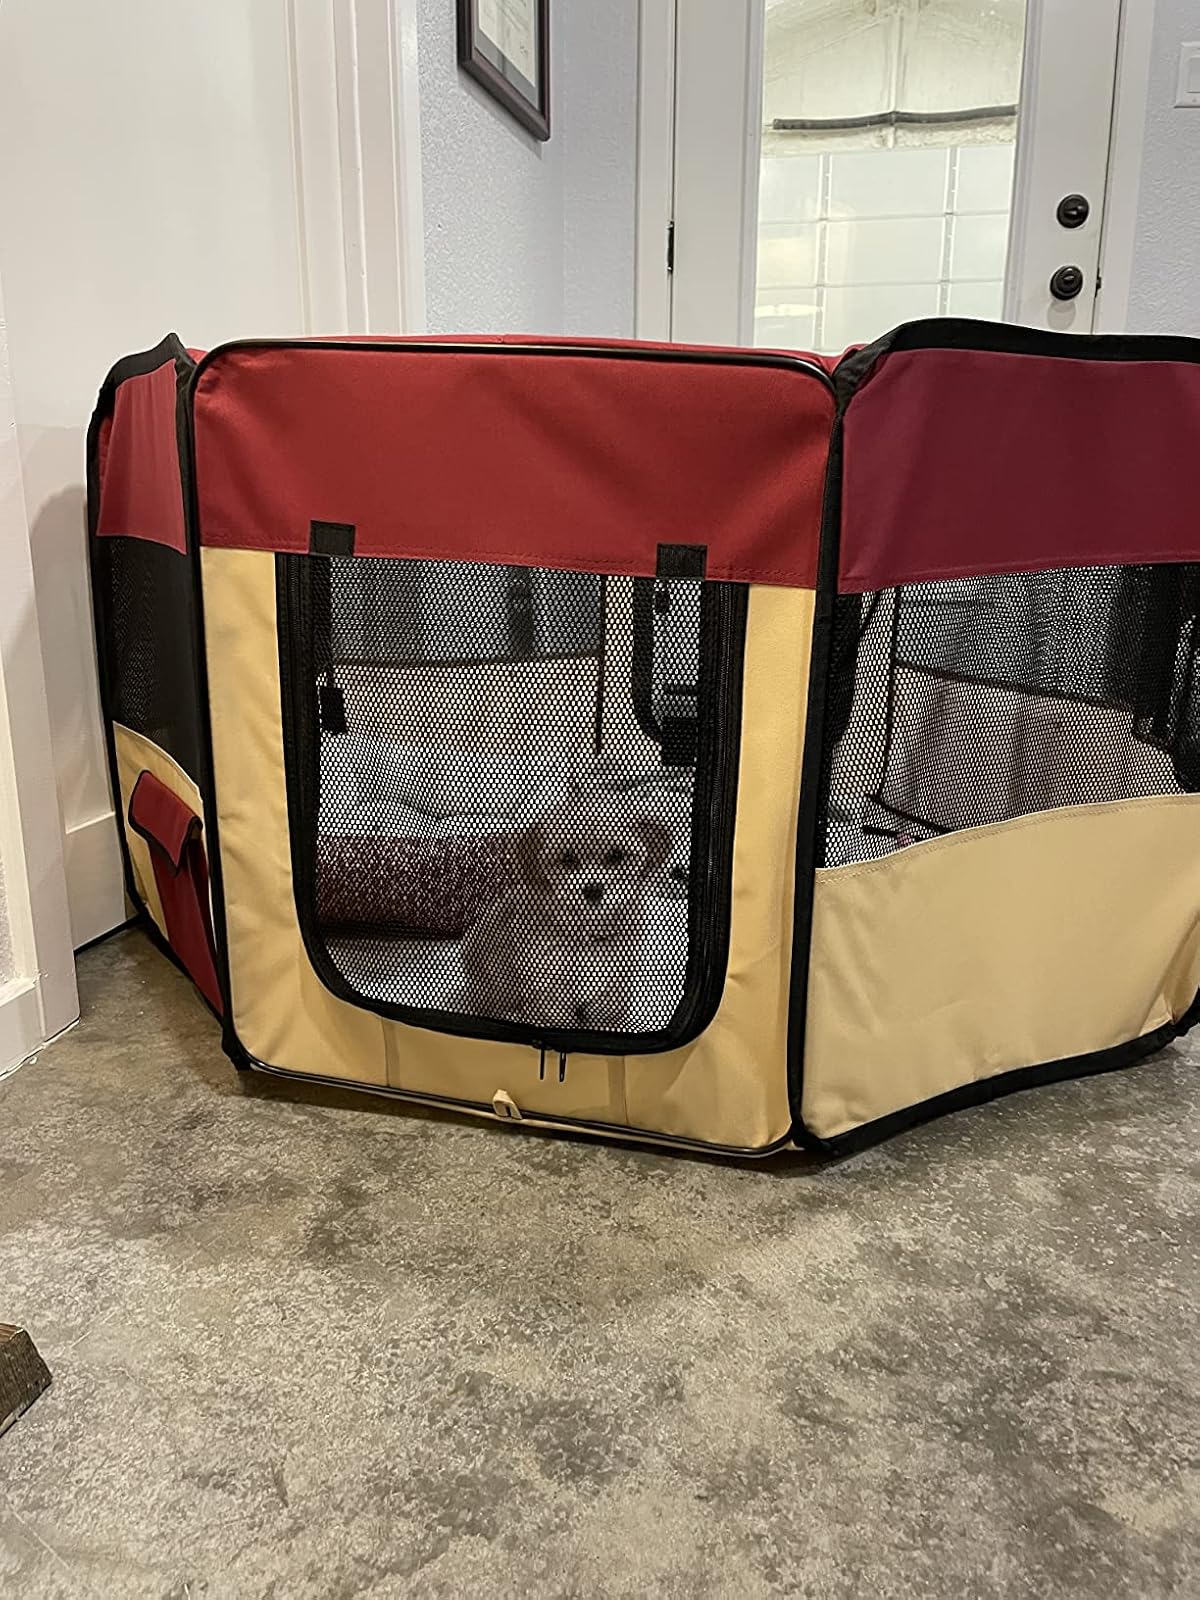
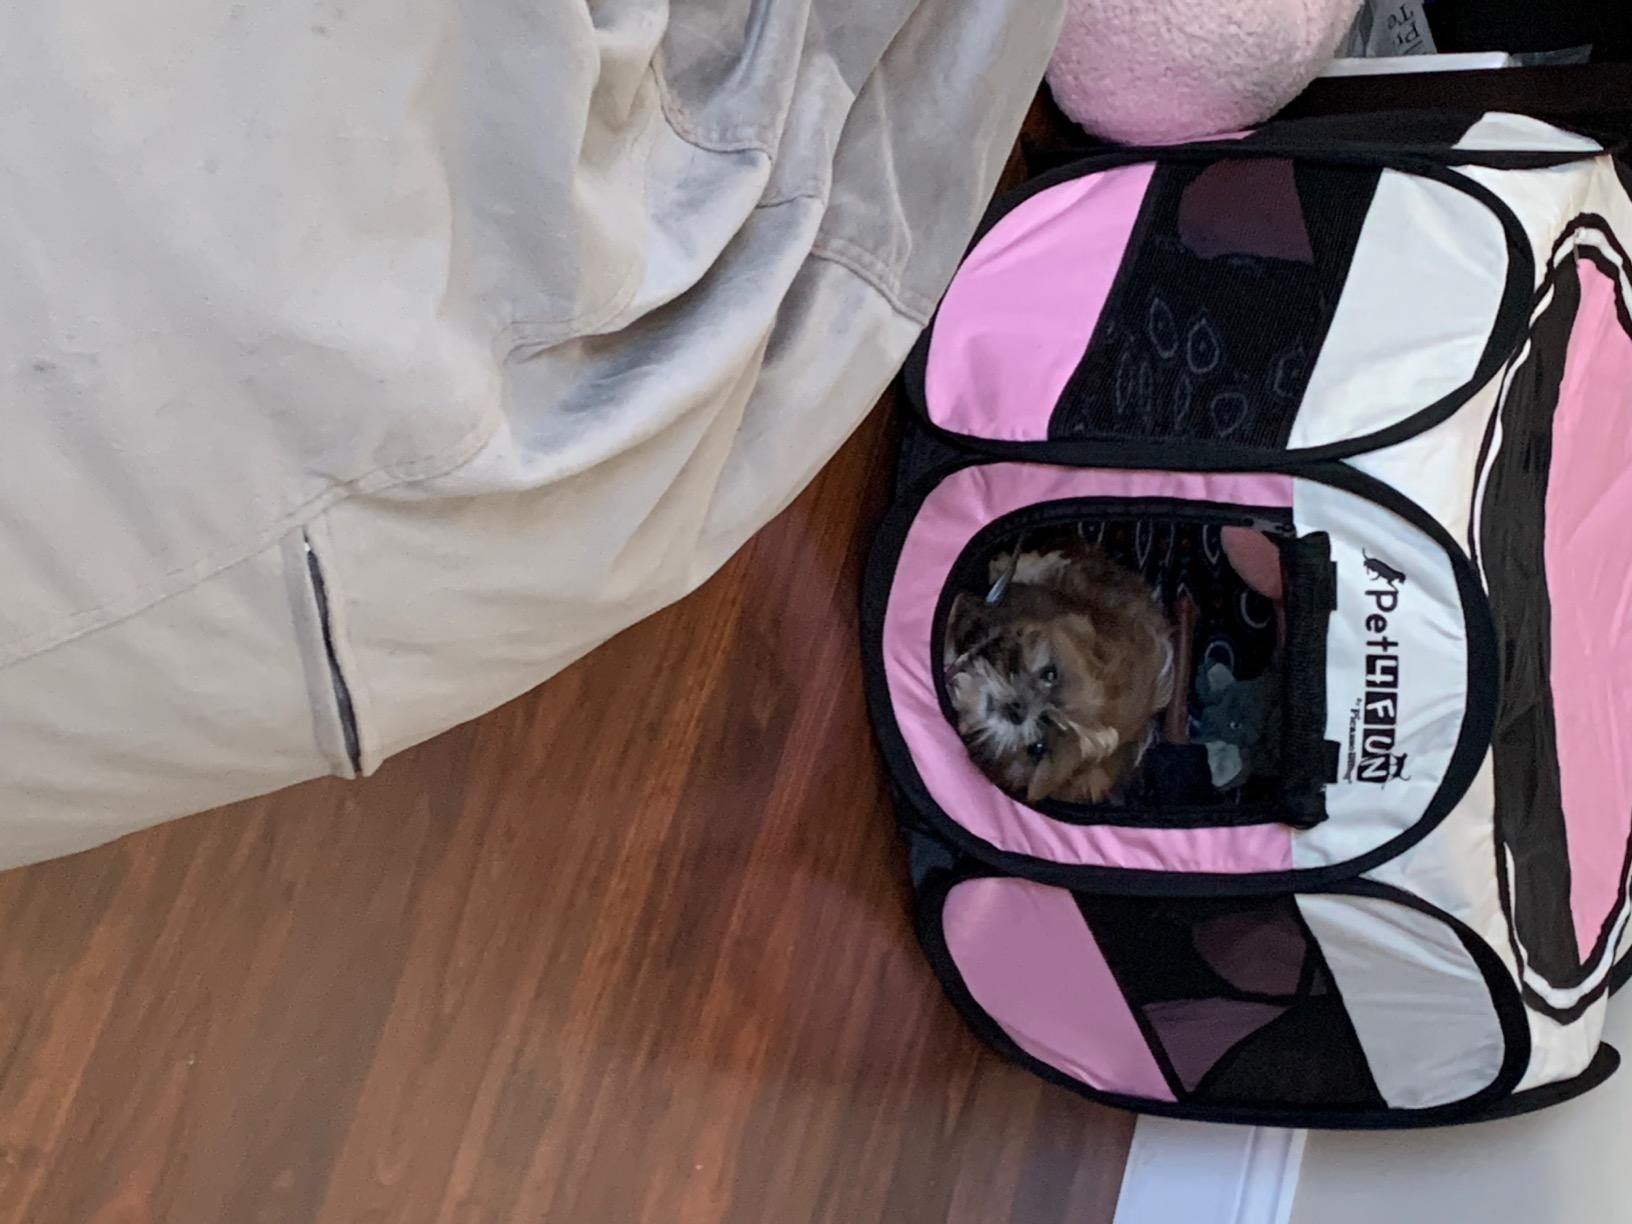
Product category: items_kennel
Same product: no